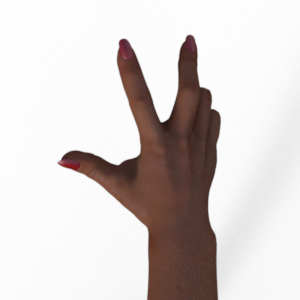
Label: scissors